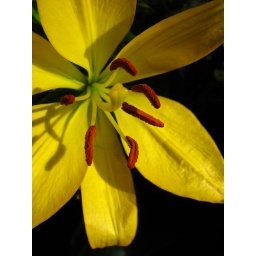
Had this flower in my mum's bouquet so i thought i would take a picture of it!